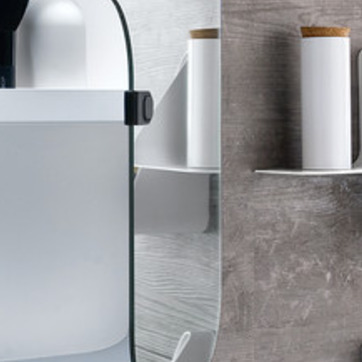
Material: mirror